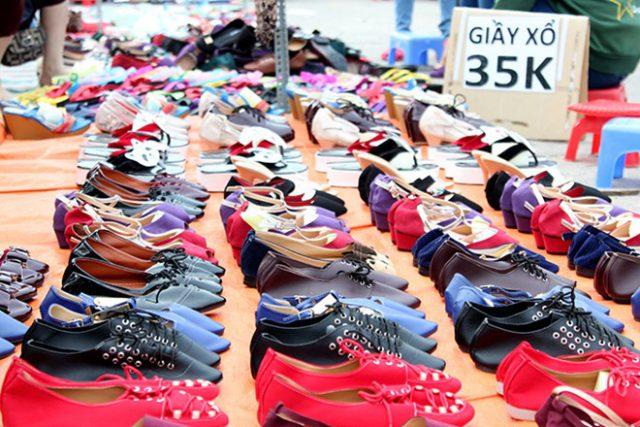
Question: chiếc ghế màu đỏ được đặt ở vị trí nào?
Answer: chiếc ghế màu đỏ được đặt giữa chiếc ghế màu xanh da trời và bảng giá